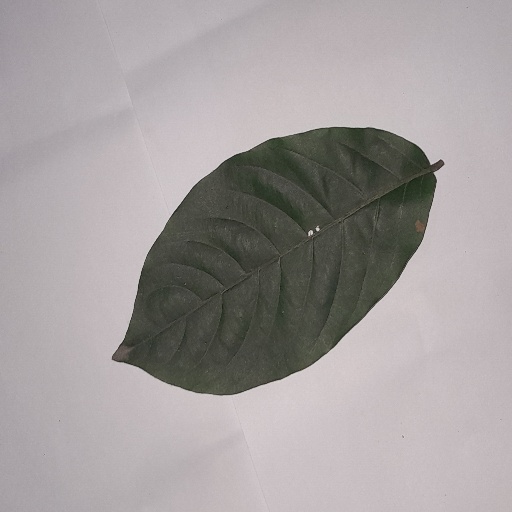
Species: HariTaki
Leaf condition: Shot Hole